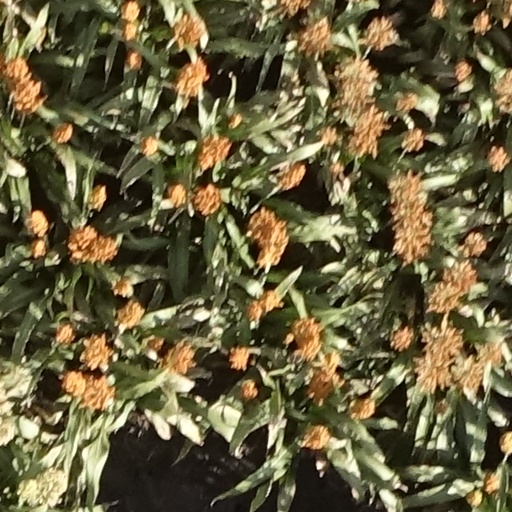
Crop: sorghum